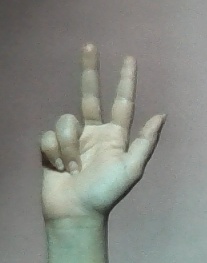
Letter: al